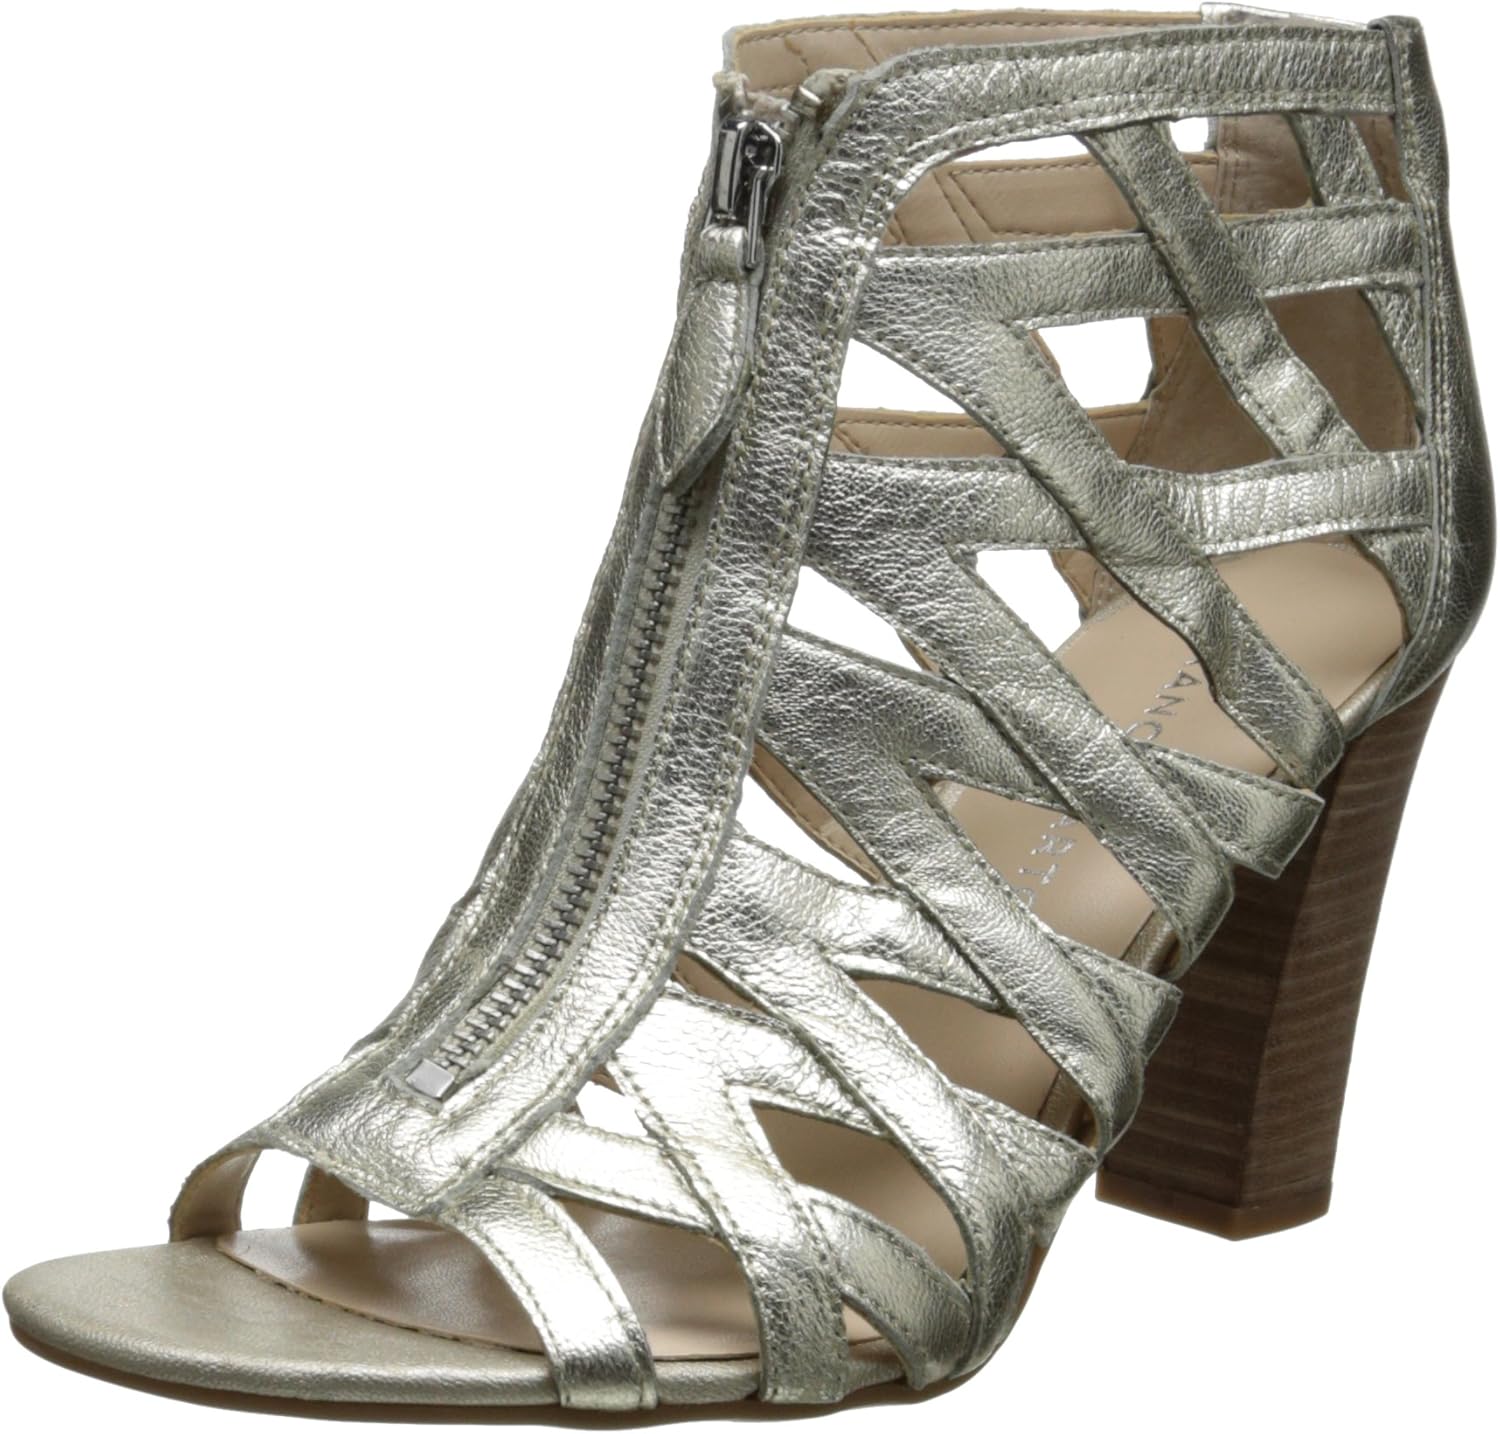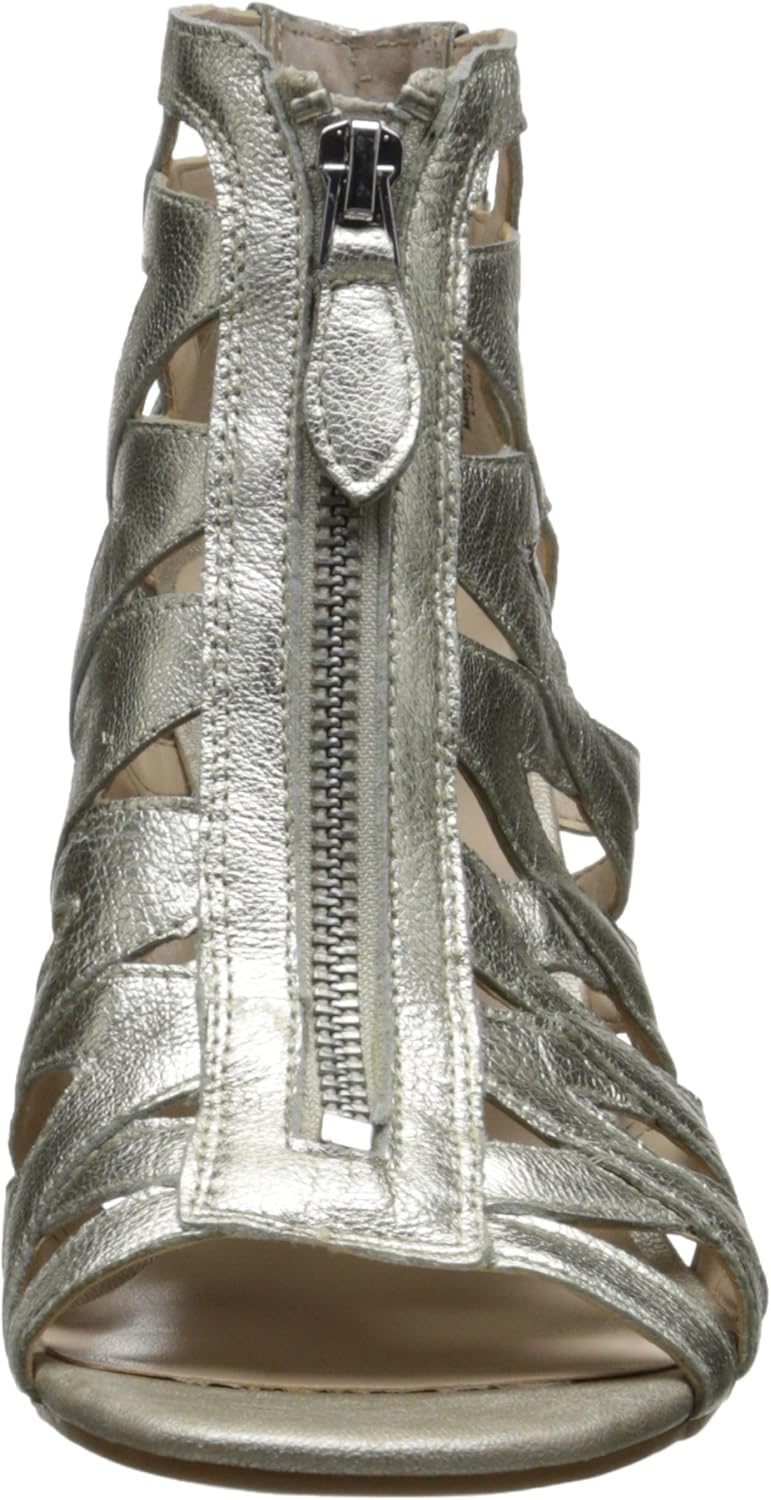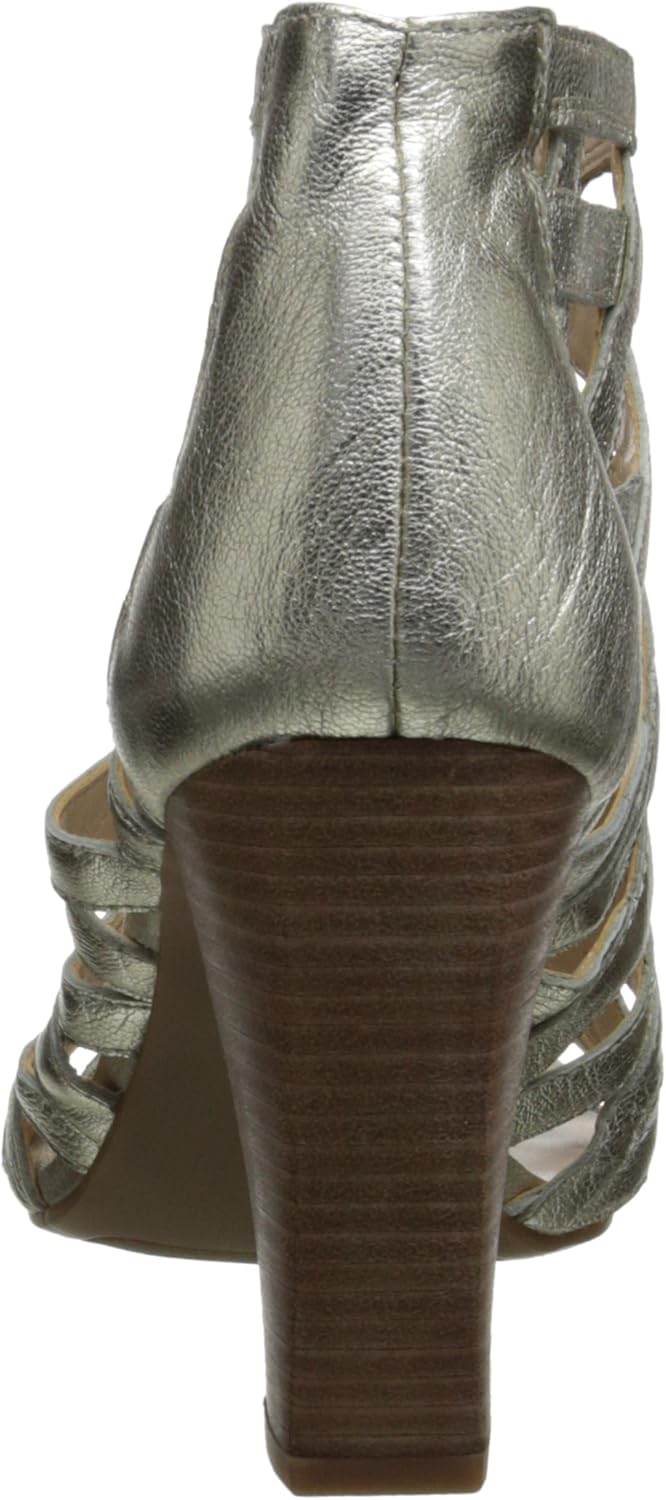
Franco Sarto Women's Julisa Gladiator Sandal
Category: AMAZON FASHION
More than the name of a footwear brand, Franco Sarto the man is the driving inspiration and passion behind the actual designs. By the age of 14, Sarto was working in a shoe factory where his job was to hand-last shoes with a hammer and nails. It is Sarto's start as a cobbler, and his passion as a designer that makes him a rarity in the business. He designs his shoes both with the sweat and blood of a technician and the grace and beauty of a world-renowned fashion designer. To this day, Sarto hand sketches many of his designs. Franco Sarto understands a woman's undying passion for shoes and is dedicated to keeping that passion alive by crafting beautiful shoes that bring joy to women around the world.
Features: 100% Leather | Imported | Leather and Rubber sole | Shaft measures approximately 5" from arch | Heel measures approximately 3.25" | Boot opening measures approximately 9.5" around